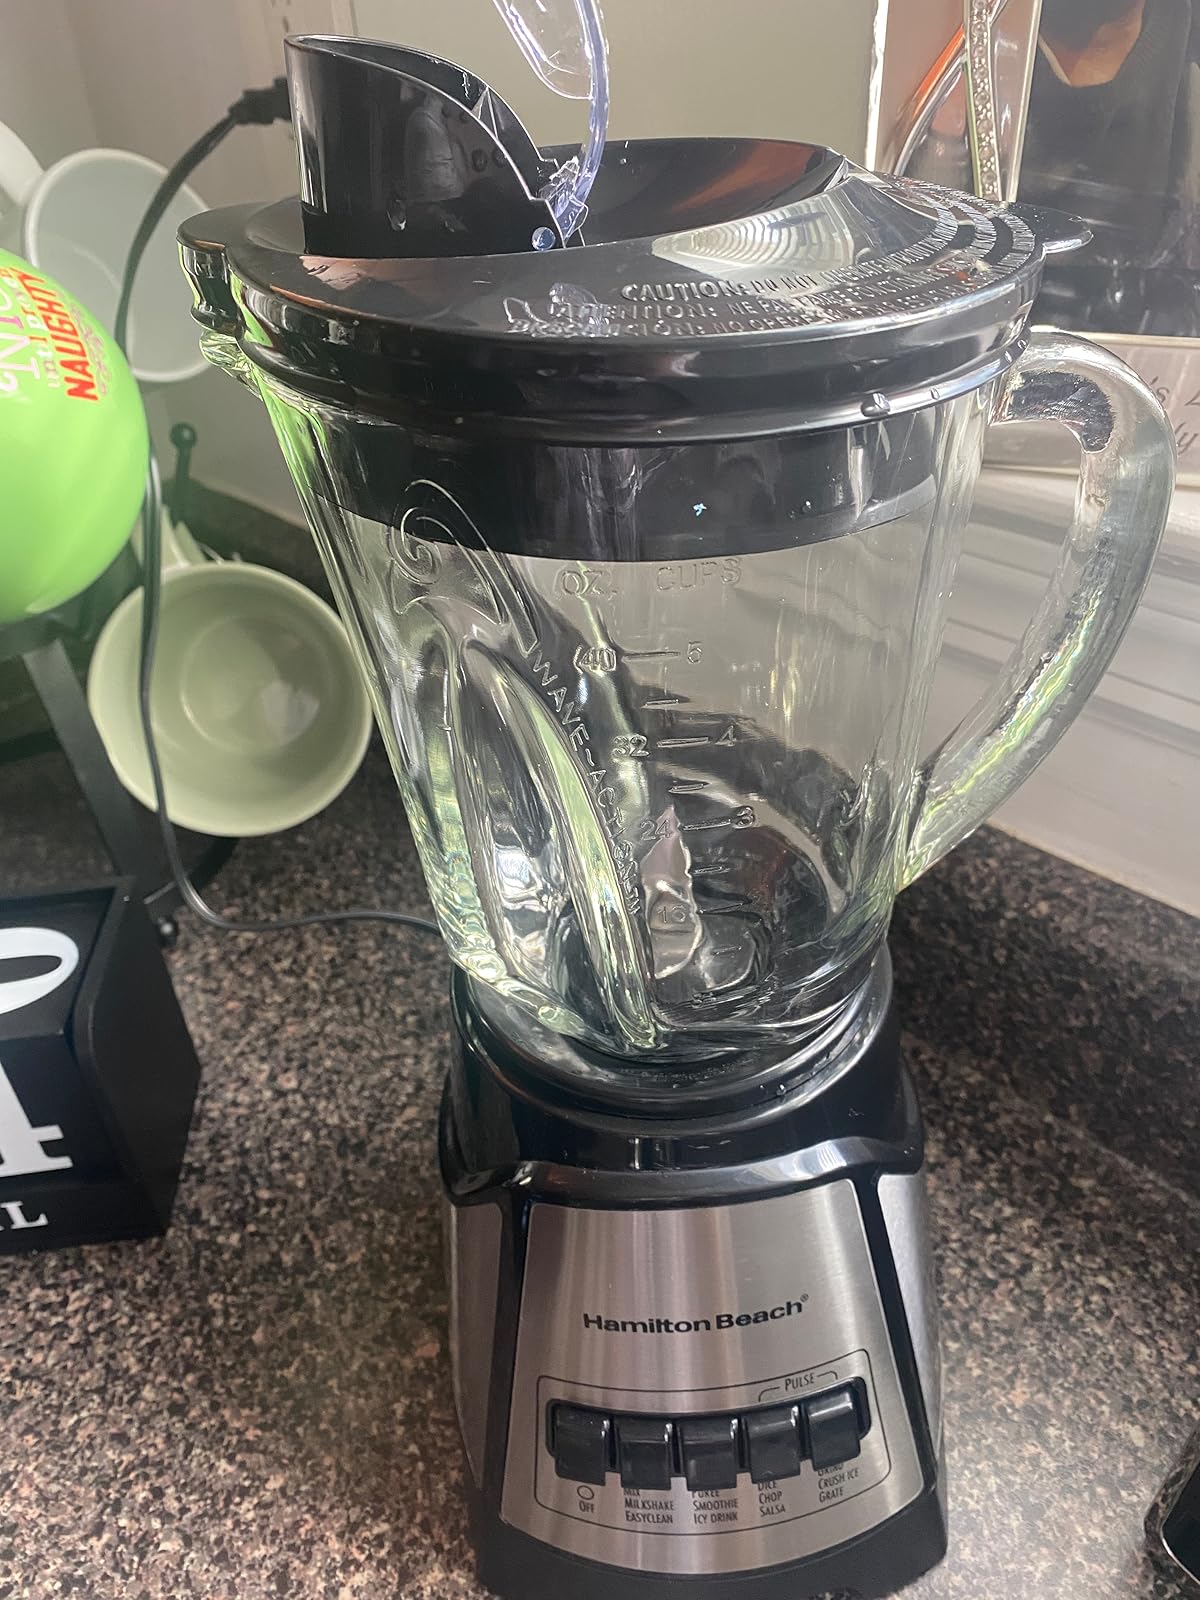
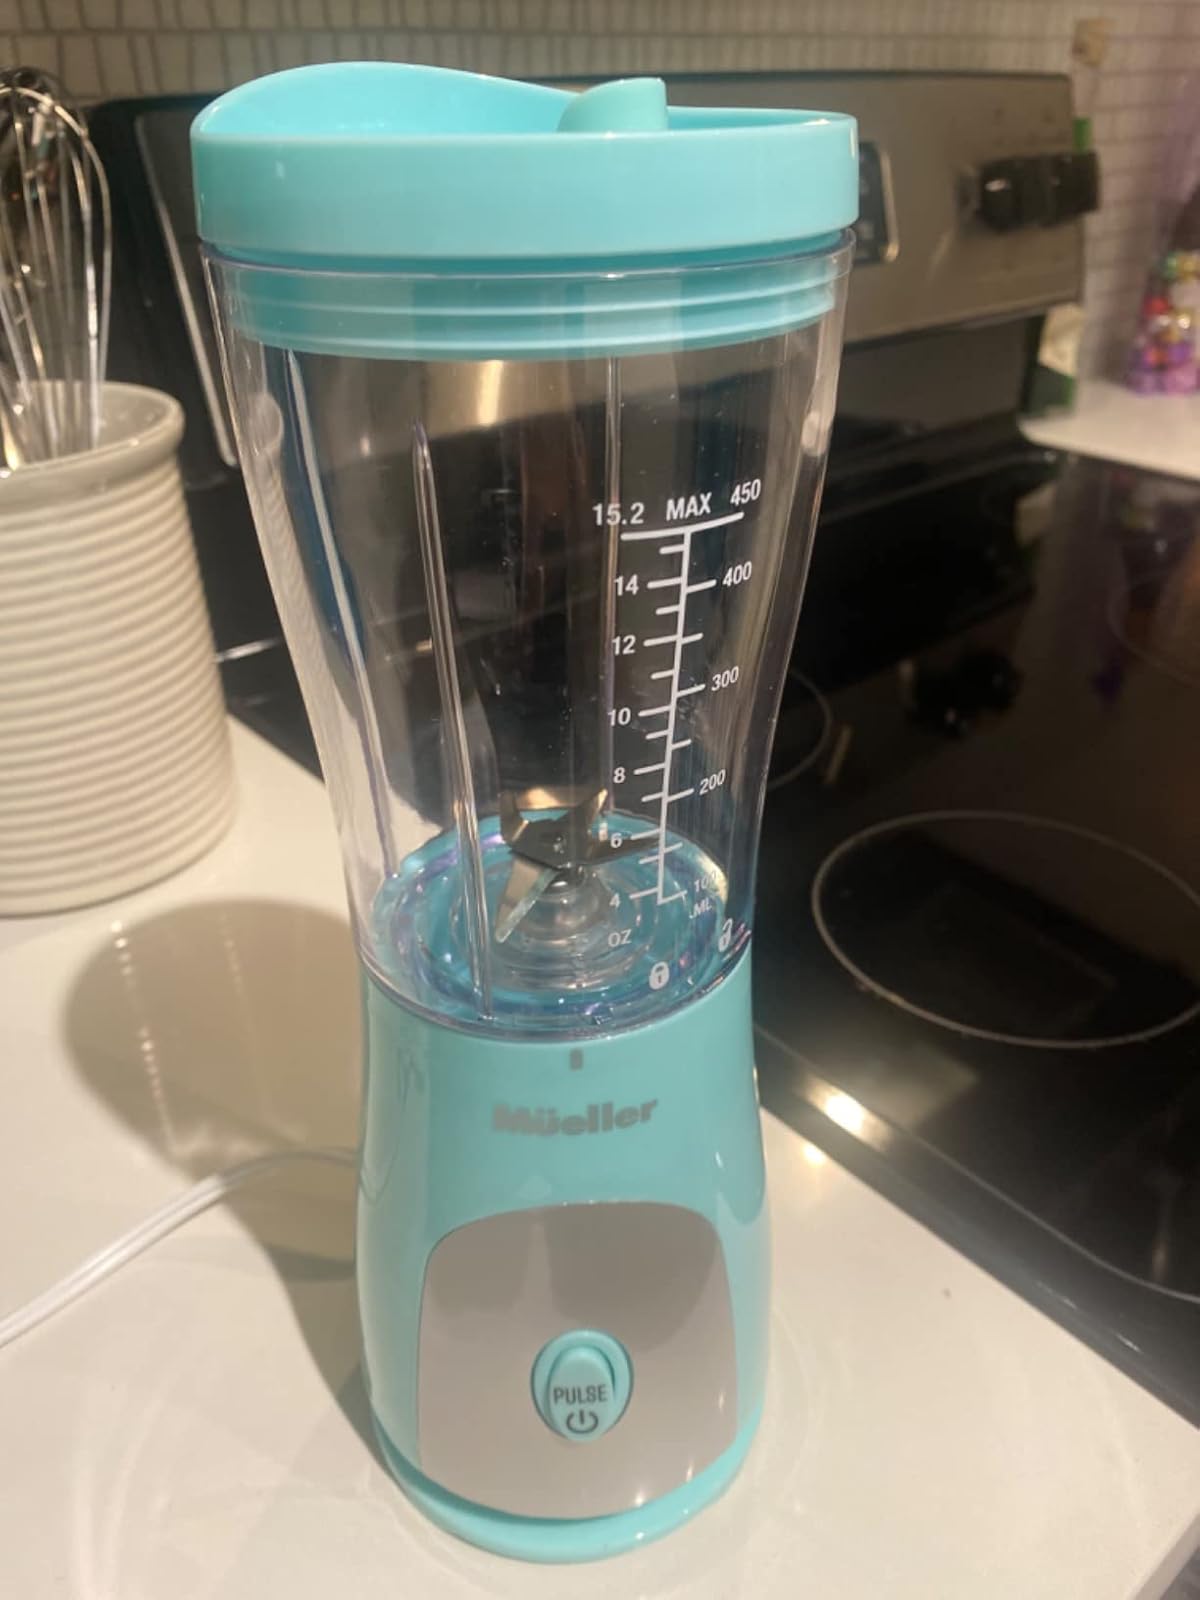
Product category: items_blender
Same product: no